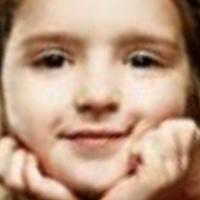
Age group: age 01-10